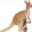
Label: kangaroo